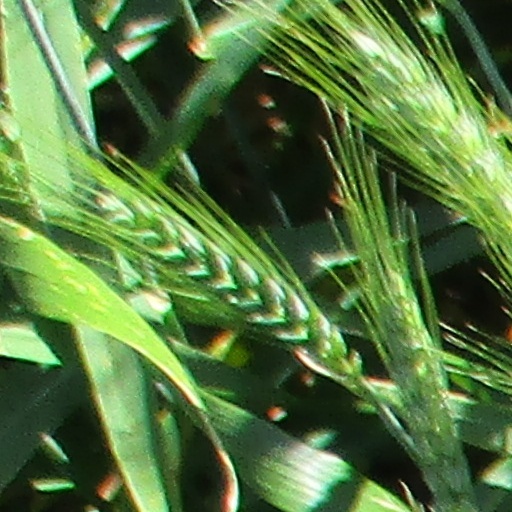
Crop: wheat